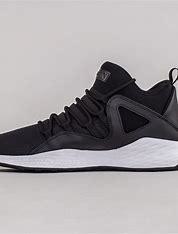
Brand: Jordan
Model: Formula 23